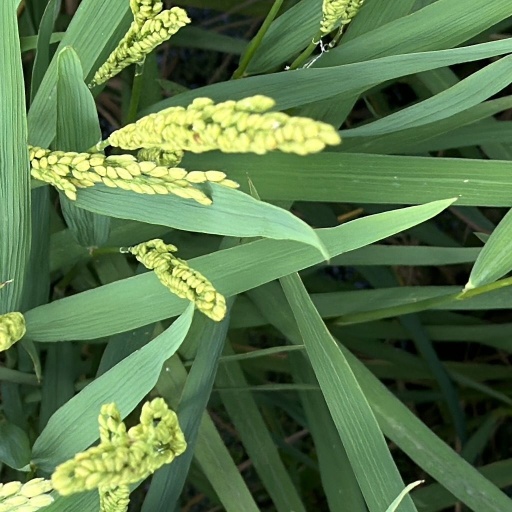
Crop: rice